Consumer electronics

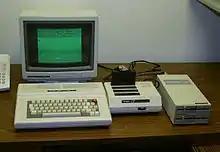
A typical CoCo 3 computer system, from the 1980s

For its first fifty years, the phonograph turntable did not use electronics; the needle and sound horn were purely mechanical technologies. However, in the 1920s, radio broadcasting became the basis of the mass production of radio receivers. The vacuum tubes that had made radios practical were used with record players as well. This was to amplify the sound so that it could be played through a loudspeaker. Television was invented soon after, but remained insignificant in the consumer market until the 1950s.